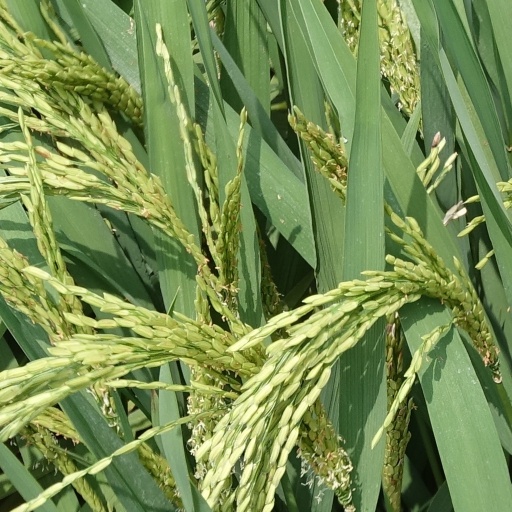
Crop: rice